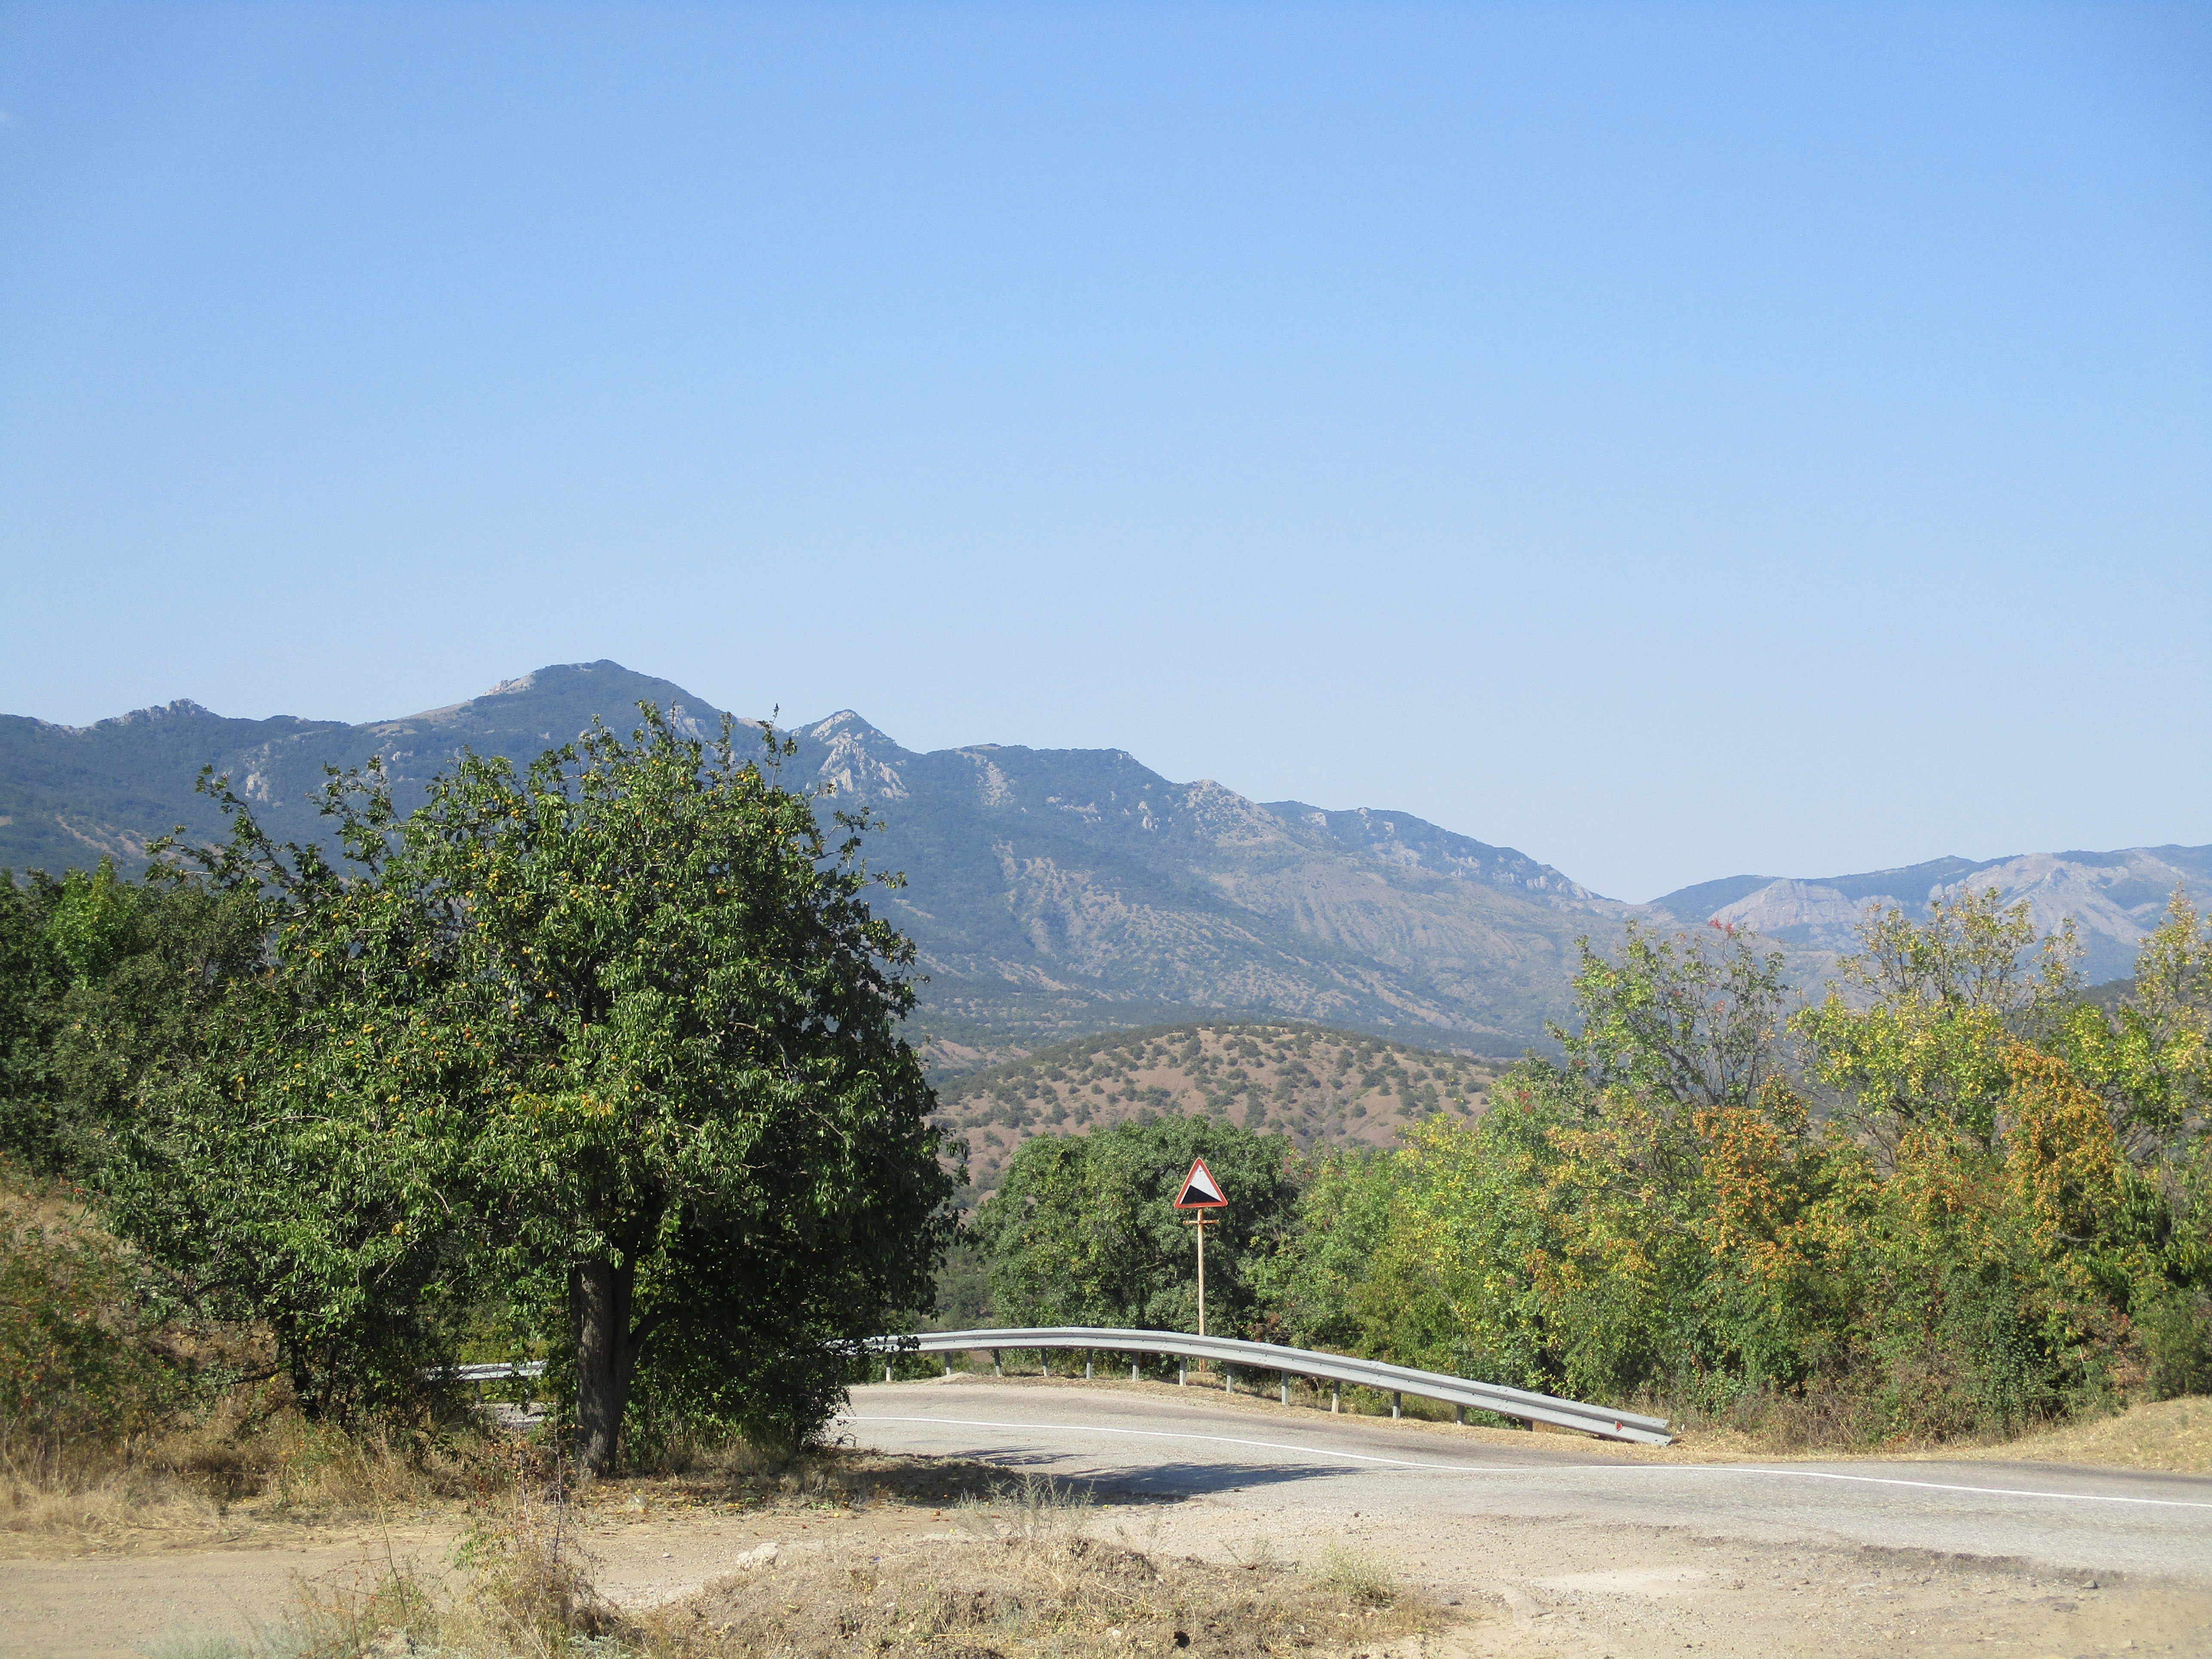
landscape, mountains, forest, mountainous landforms, mountain, road, vegetation, sky, wilderness, hill, dirt road, tree, hill station, plant community, ecoregion, land lot, rural area, infrastructure, ridge, thoroughfare, highland, national park, trail, mountain range, chaparral, cloud, road trip, shrubland, plain, vacation, road surface, soil, tourism, state park, village, river, valley, grassland